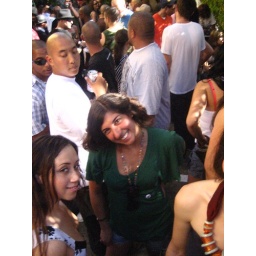
pretty girls being jocked by the boys